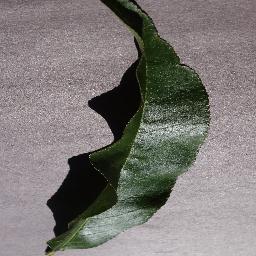
Label: Peach___healthy